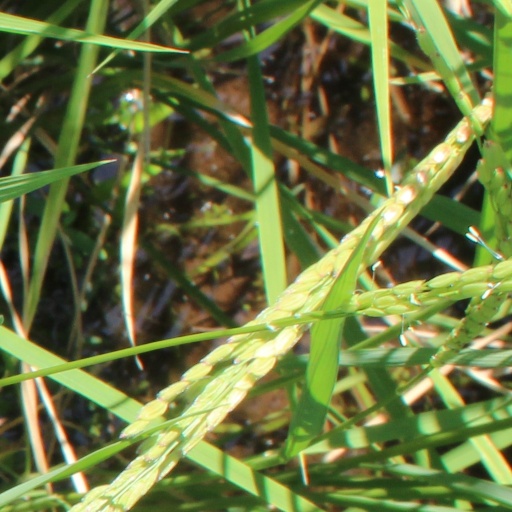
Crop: rice